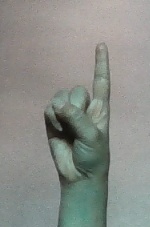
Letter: bb